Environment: real
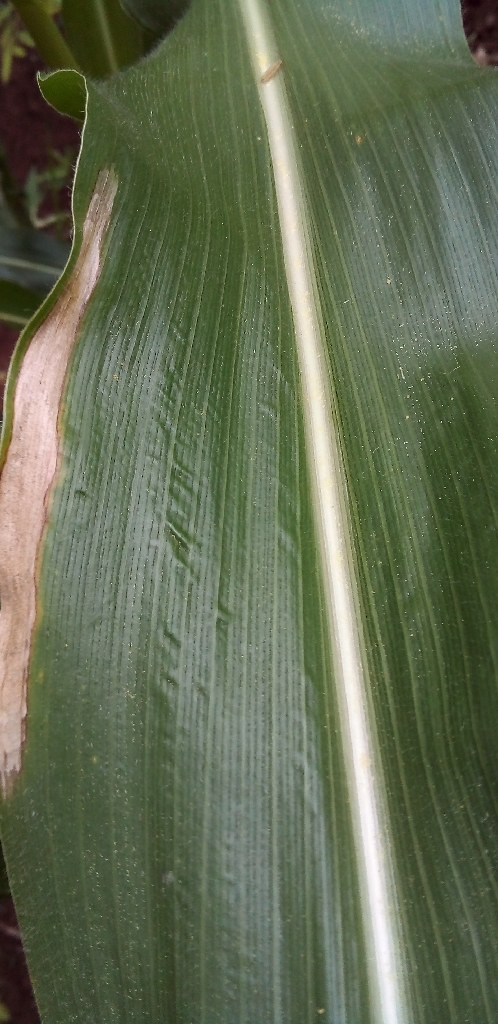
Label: northern_corn_leaf_blight